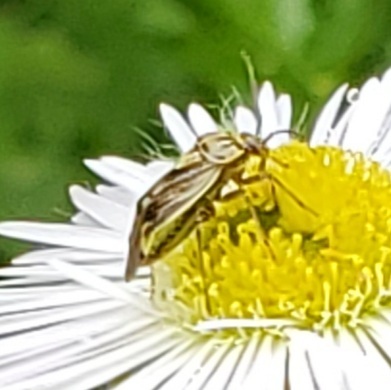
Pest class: lygus_bug